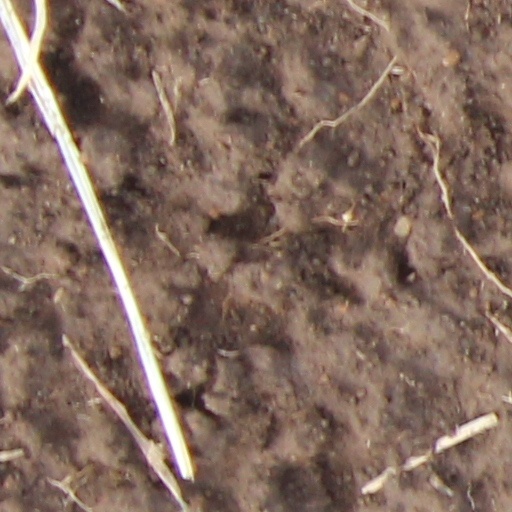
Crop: wheat